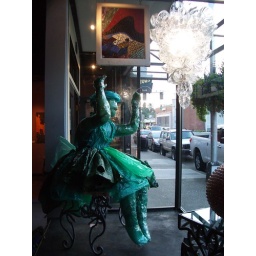
Green Bagalina by Diane Kurzyna recycled plastic bag sculpture art Sept 2009 107